Happy ending

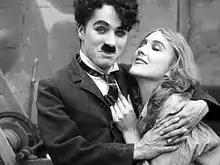
The final scene of Charlie Chaplin's 1916 film "Behind the Screen", where the hero and the female lead are united

A happy ending is an ending of the plot of a work of fiction in which there is a positive outcome for the protagonist or protagonists, and in which this is to be considered a favourable outcome.